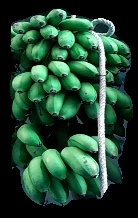
Variety: rasbale
Grade: grade2